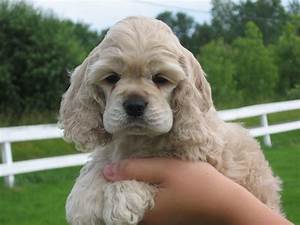
Label: dog